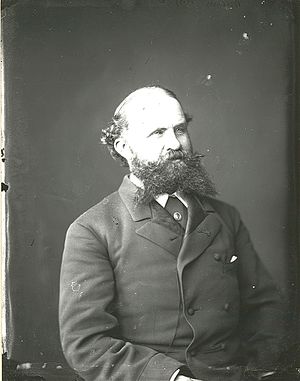
Morten Müller
Morten Müller
Morten Müller var en norsk landskabsmaler. Han er særlig kendt for sine romantiske malerier af fjorde og fyrreskove.